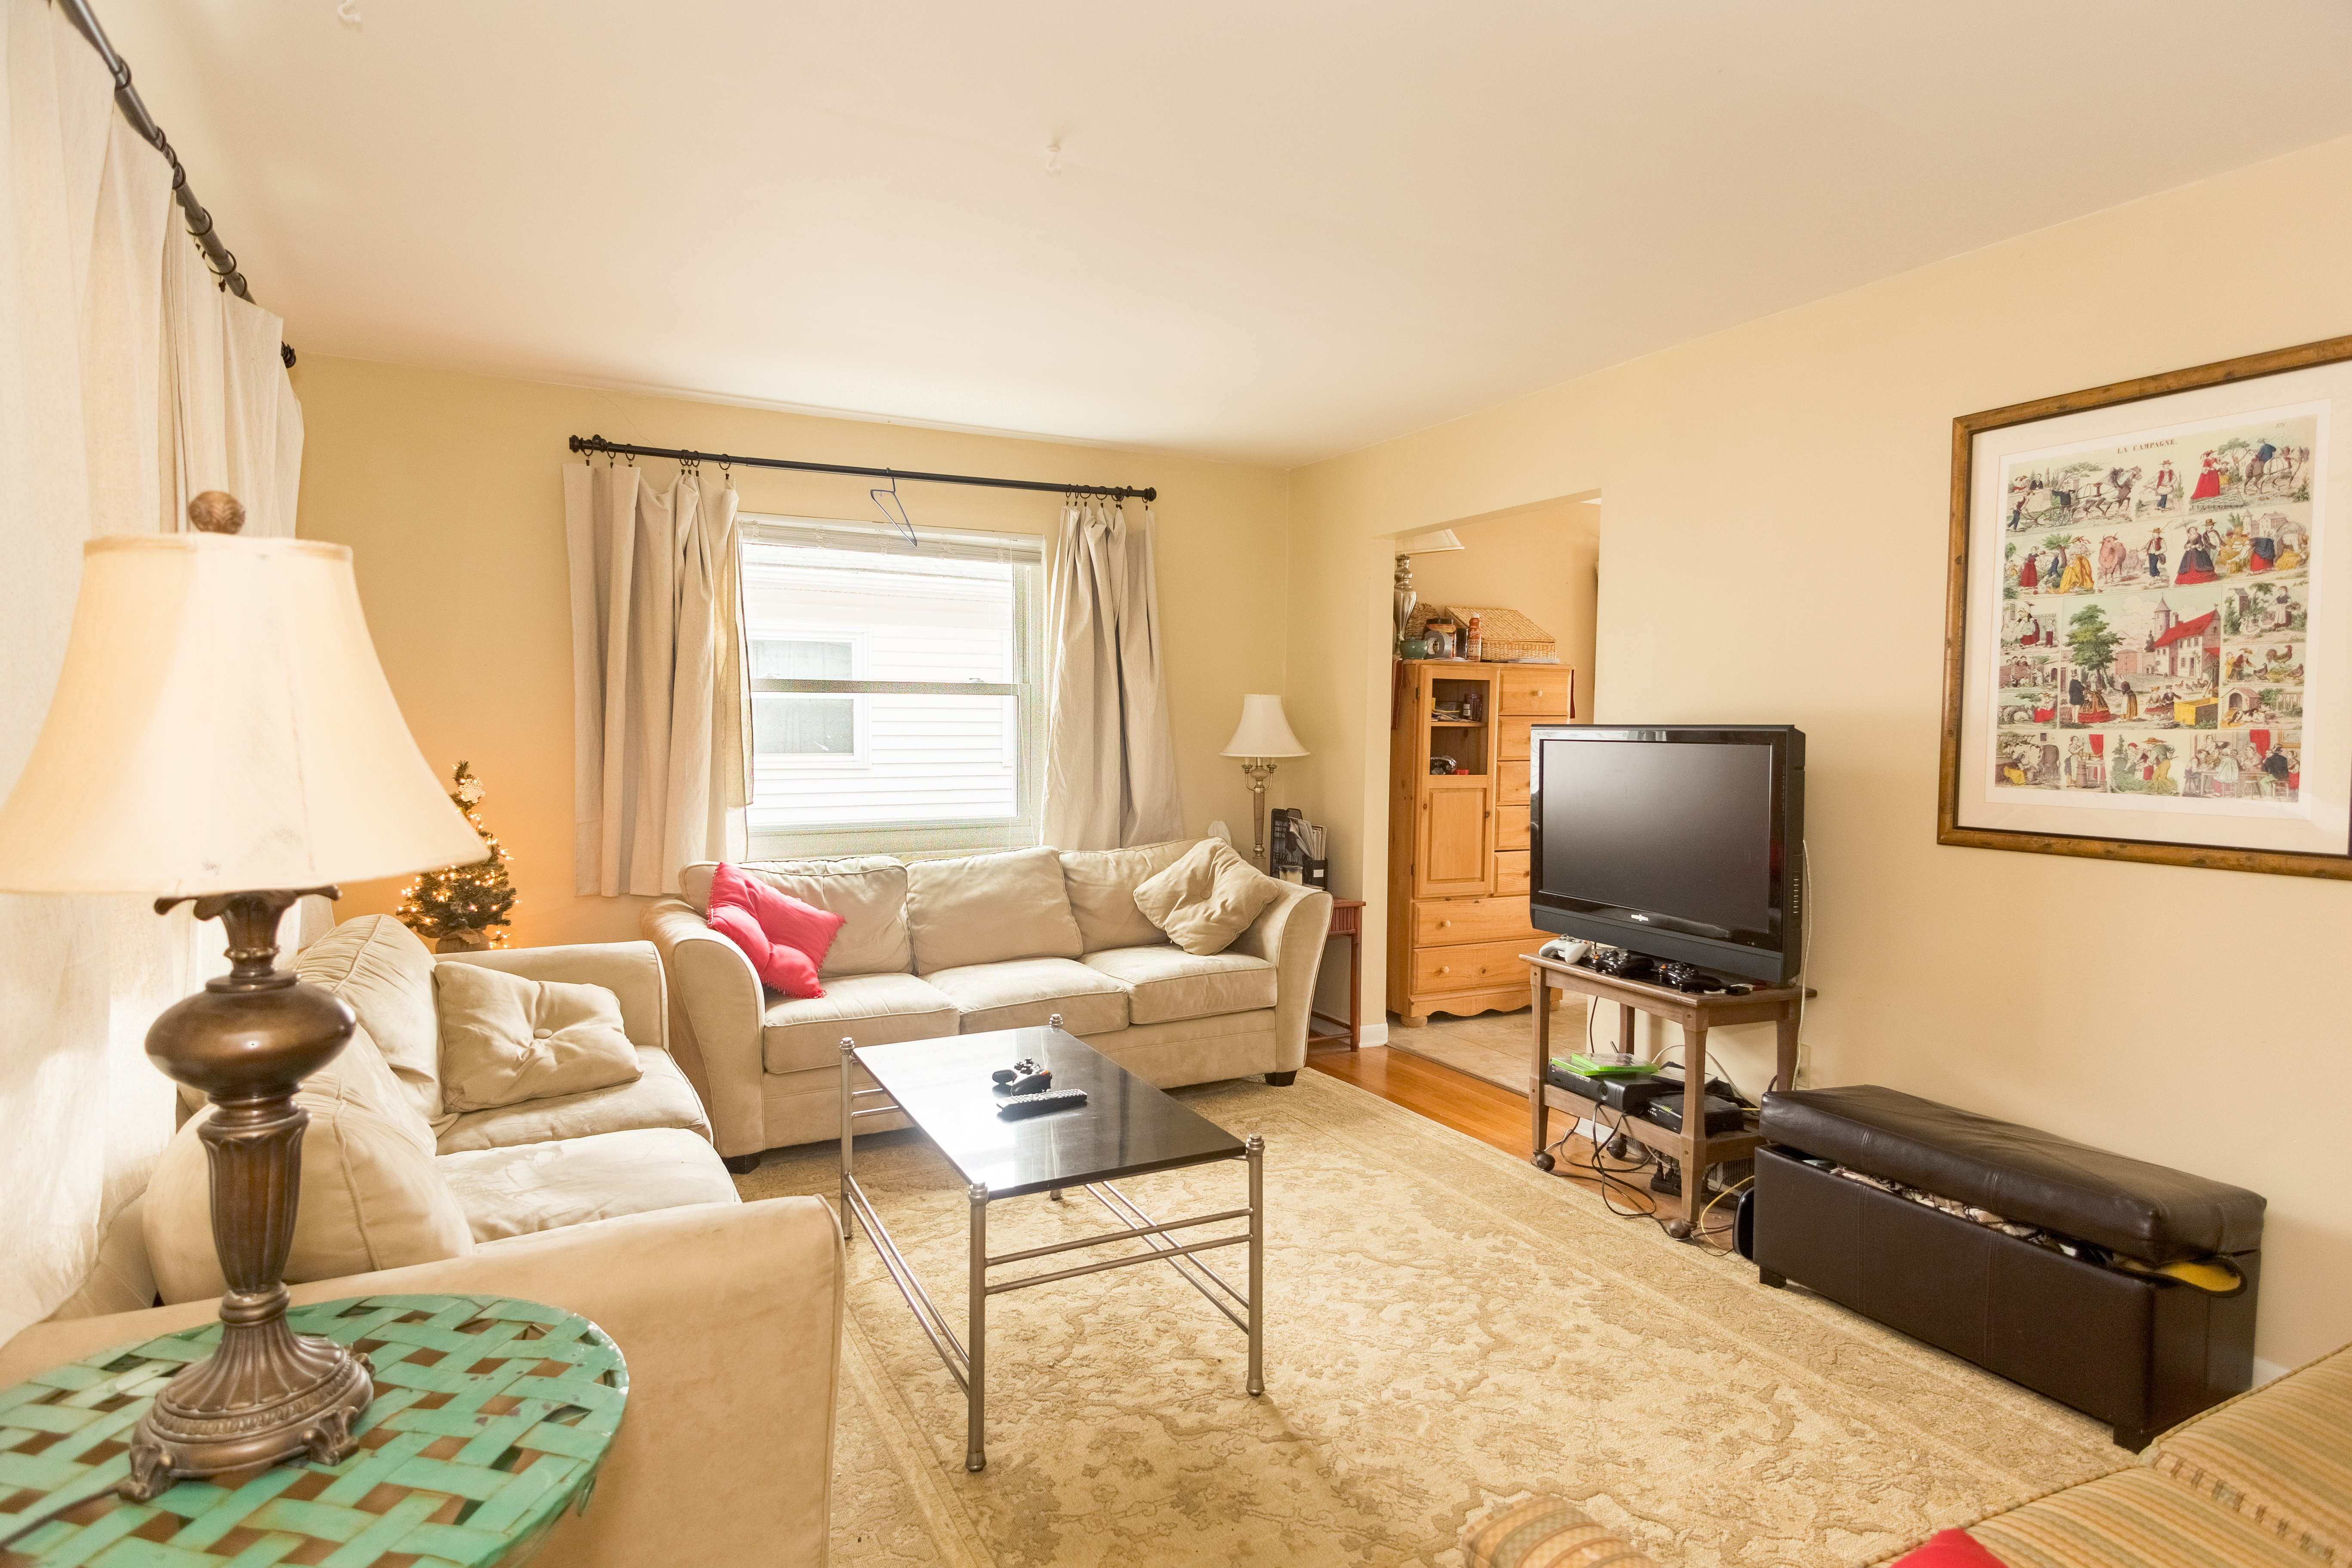
villa, house, floor, home, cottage, property, living room, room, bedroom, apartment, interior design, hardwood, estate, suite, condominium, real estate, furnitures